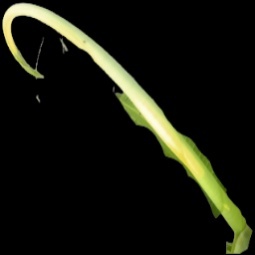
Label: Boron